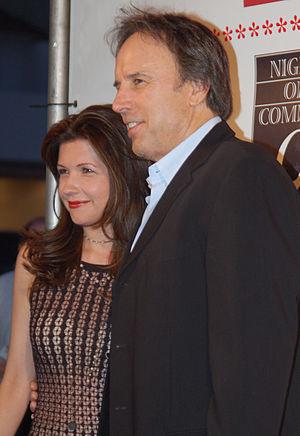
Susan Yeagley est une actrice américaine née le 27 février 1972 à Nashville, Tennessee.